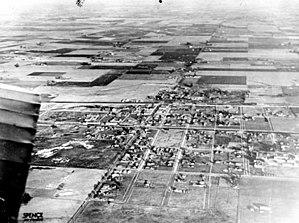
Compton est une ville du comté de Los Angeles, en Californie, aux États-Unis. Elle est située au sud de Willowbrook, entre West Compton et East Rancho Dominguez.